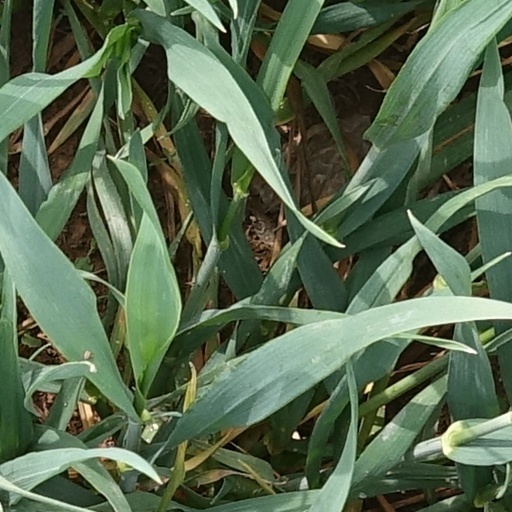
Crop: wheat